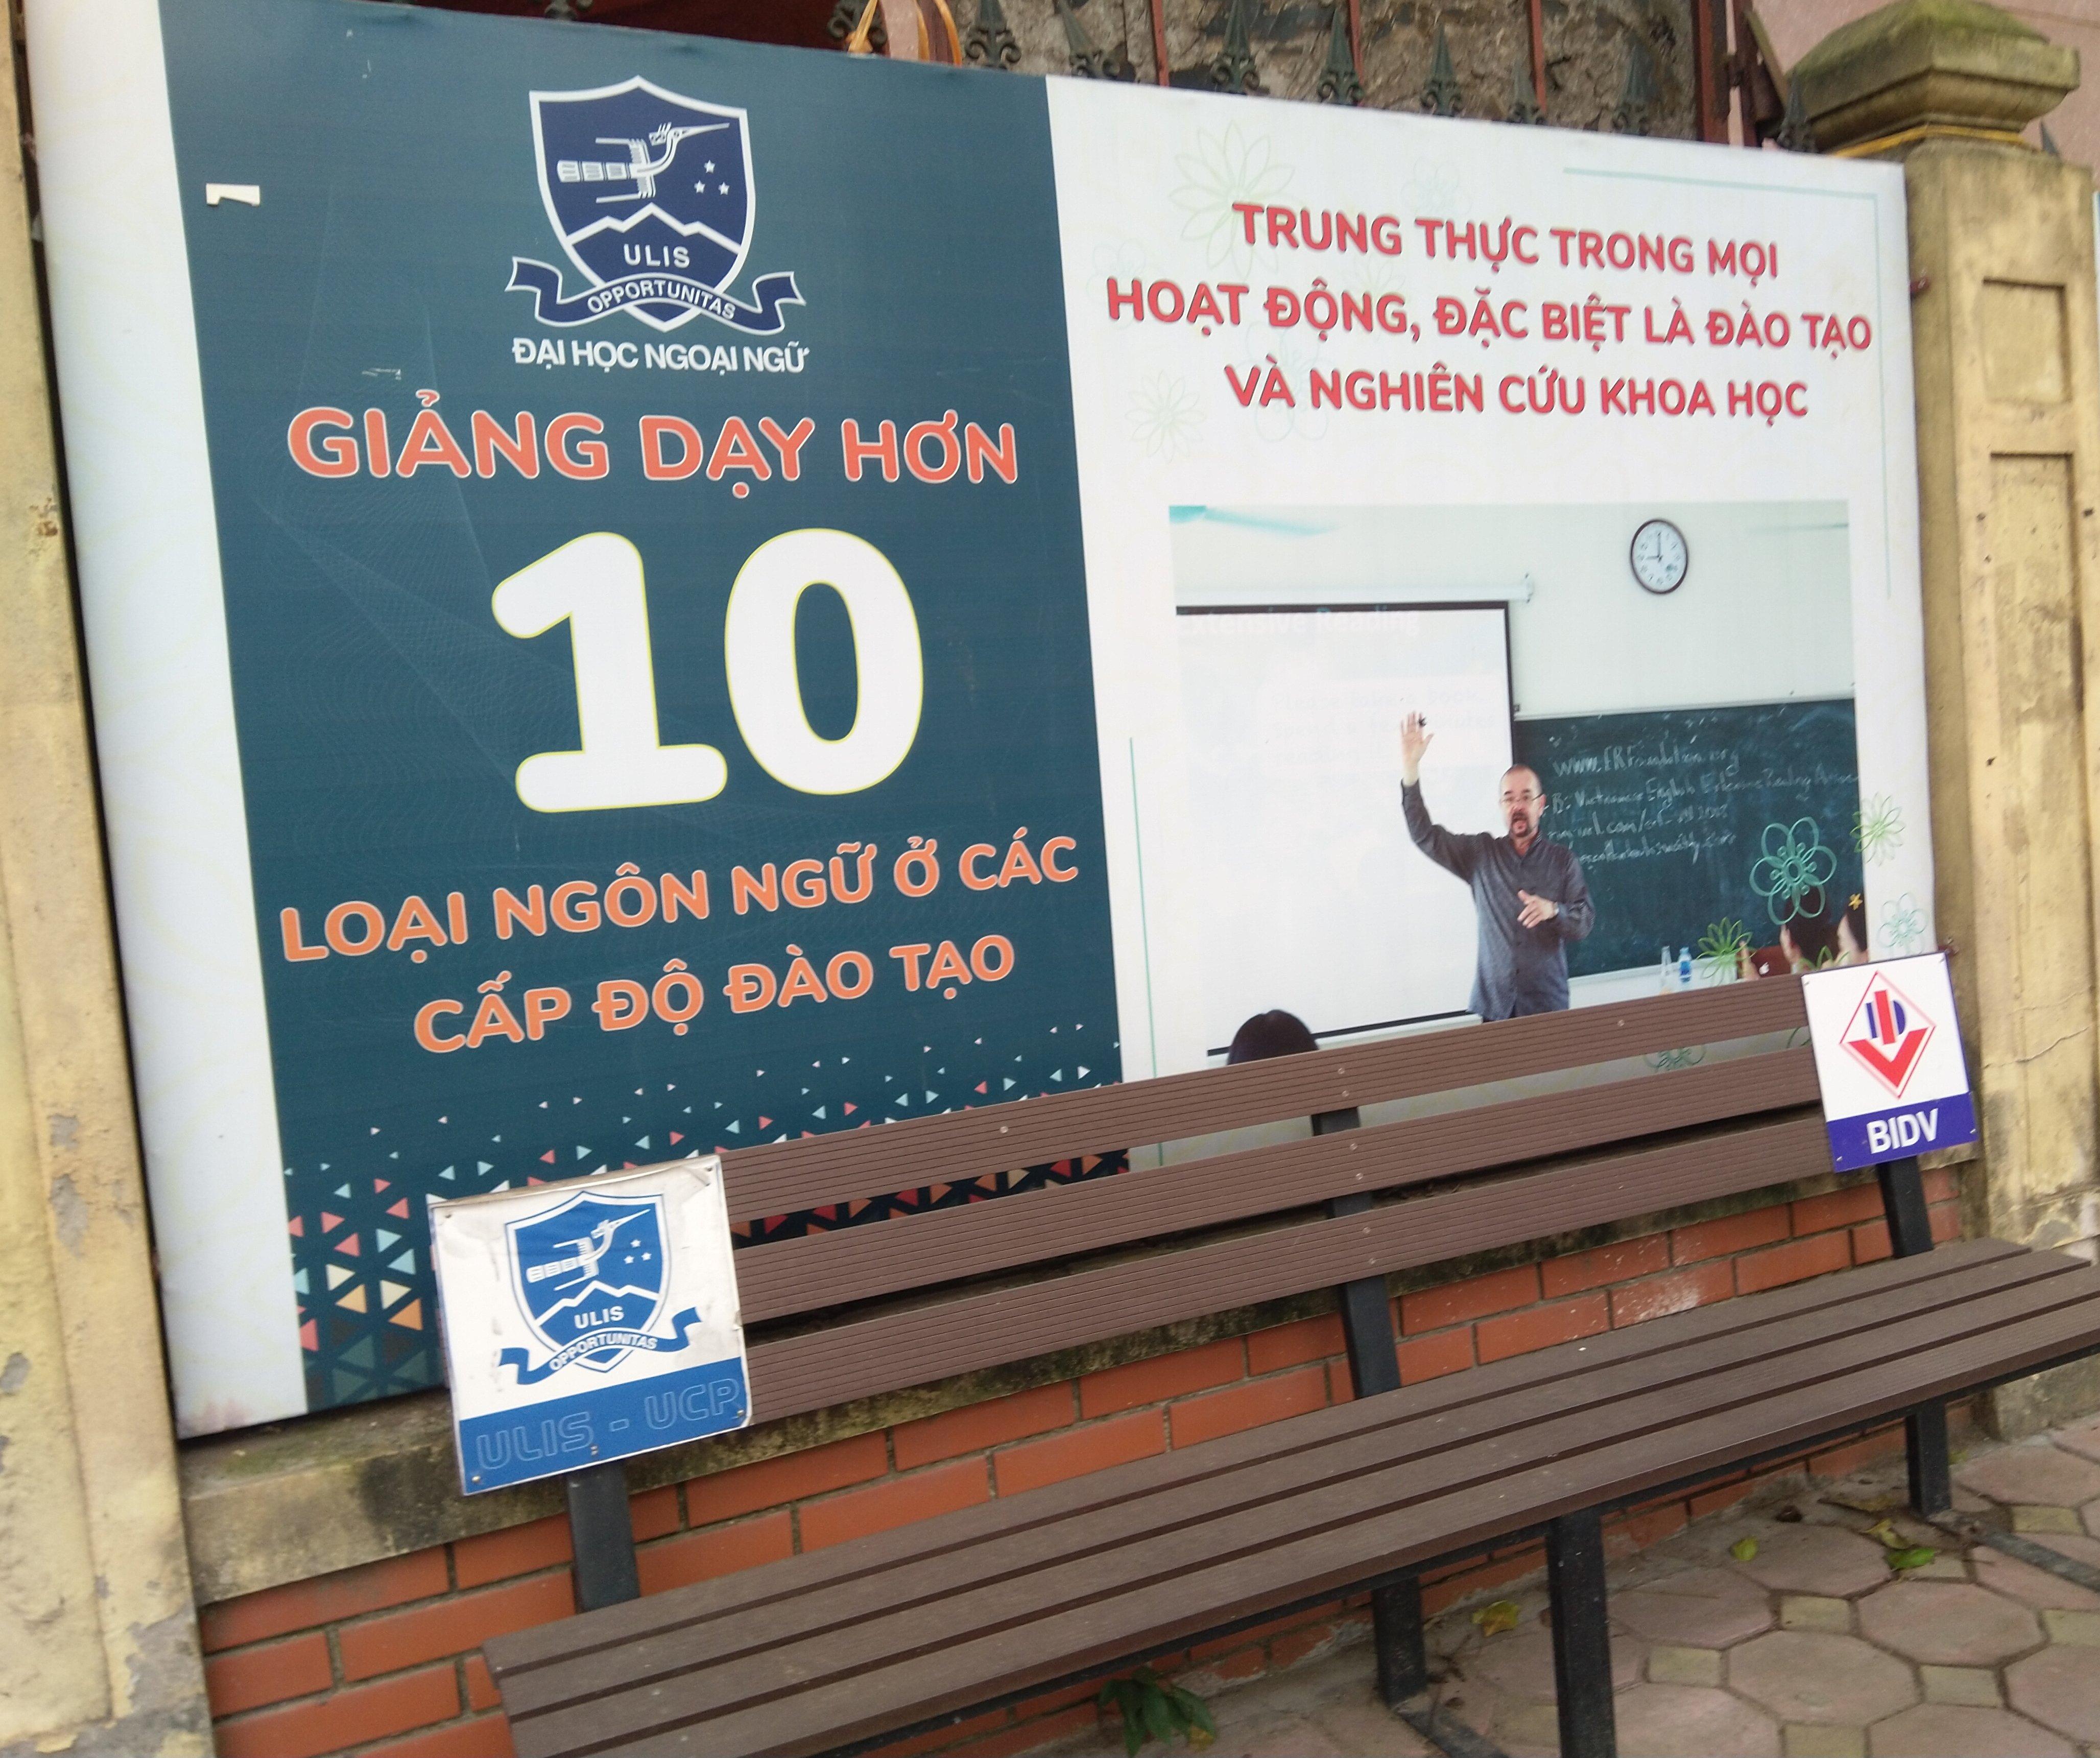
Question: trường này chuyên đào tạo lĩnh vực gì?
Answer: trường này chuyên đào tạo lĩnh vực ngôn ngữ